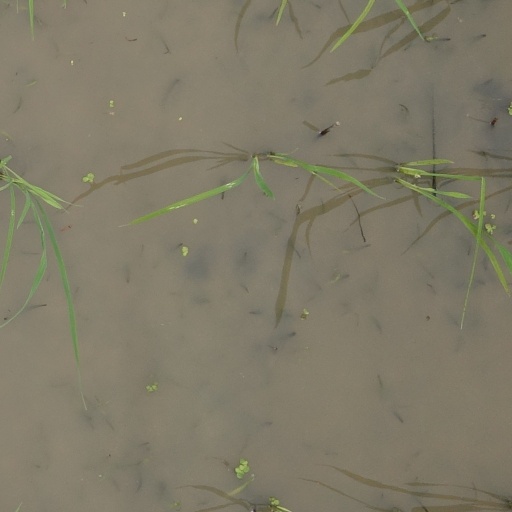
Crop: rice